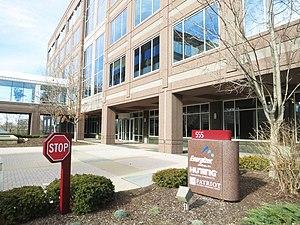
Energizer Holdings est une entreprise américaine possédant les marques de piles Energizer, de rasoirs Wilkinson Sword et les produits d'hygiène Playtex.